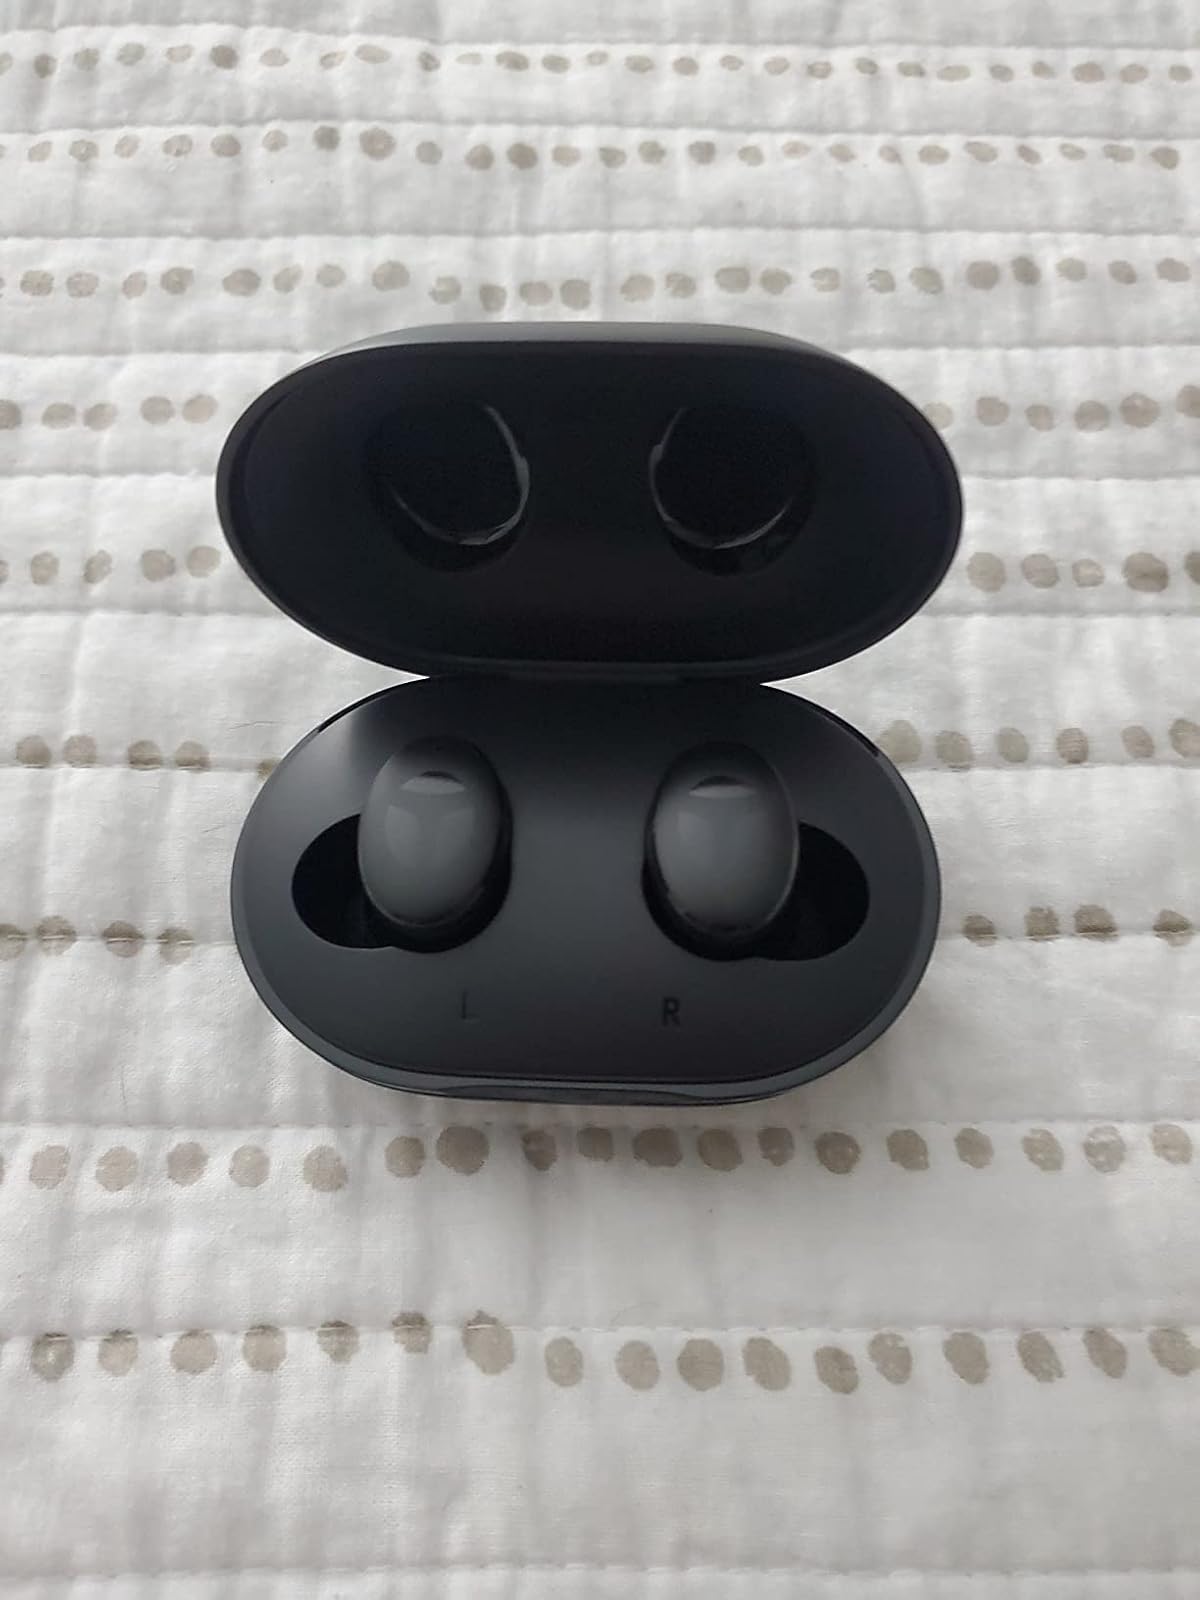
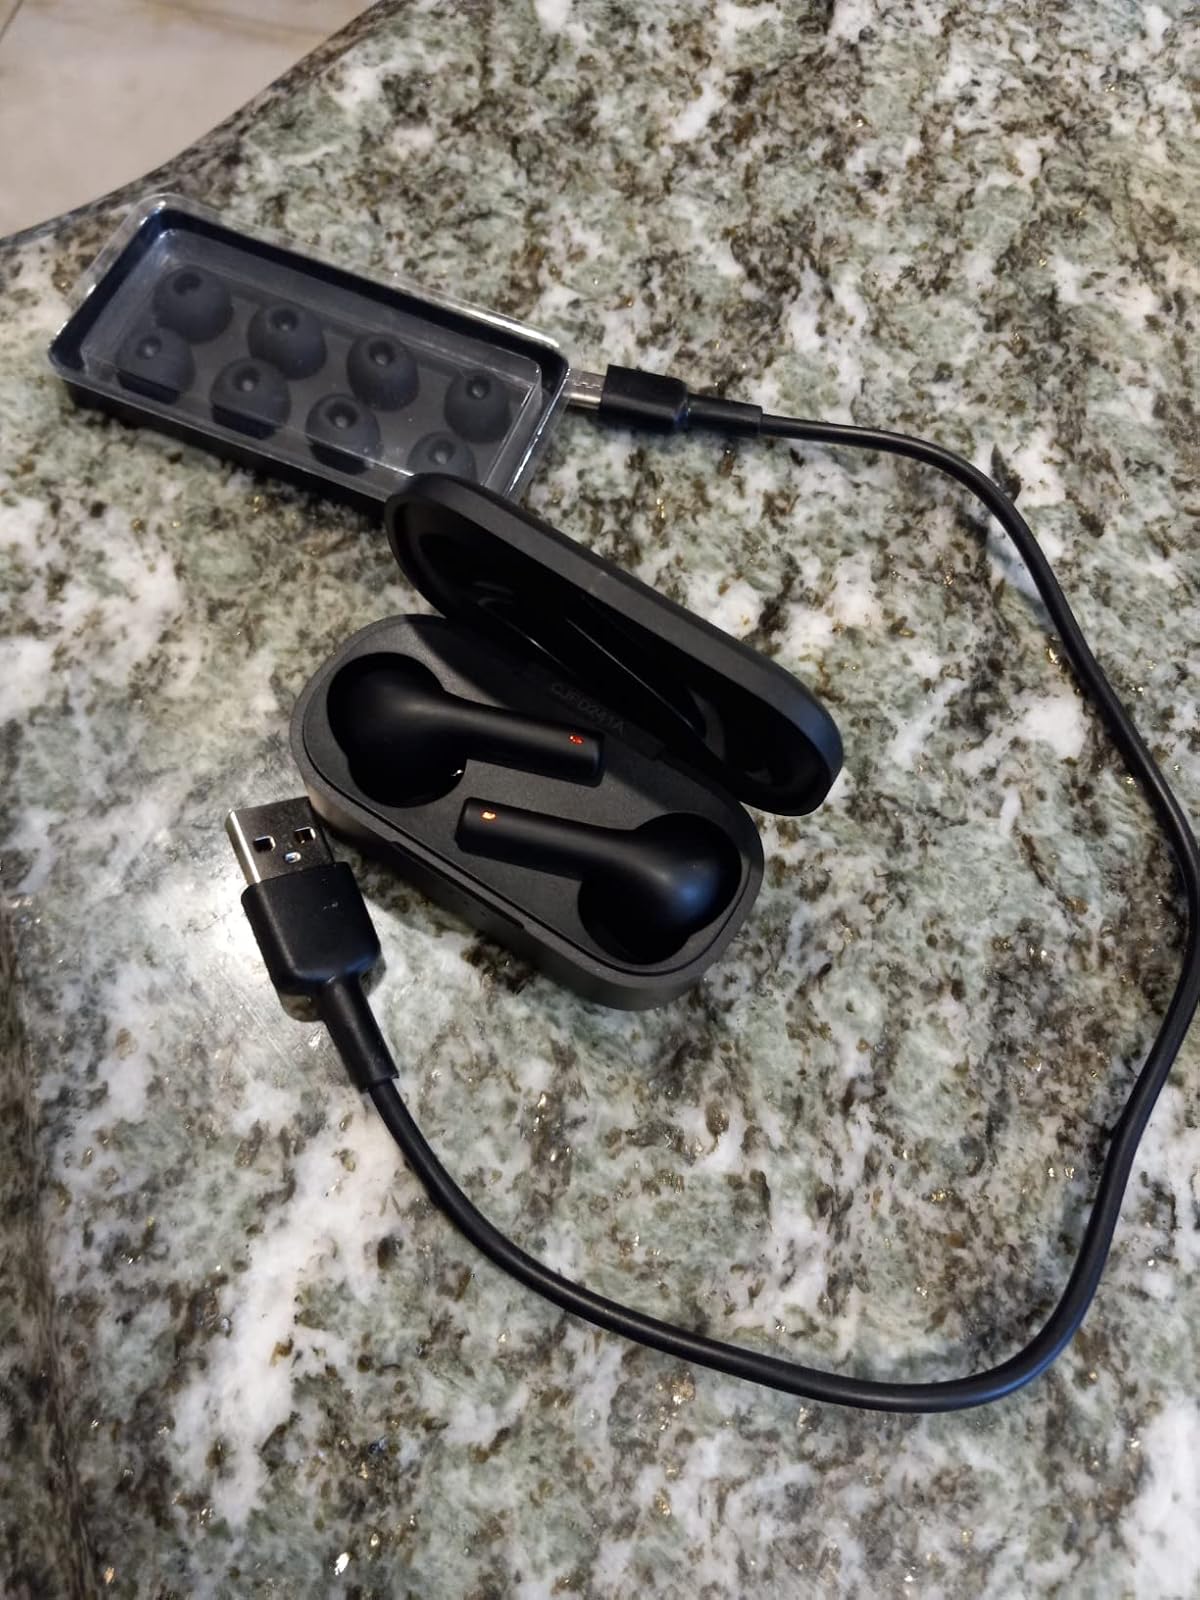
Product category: earbuds
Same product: no